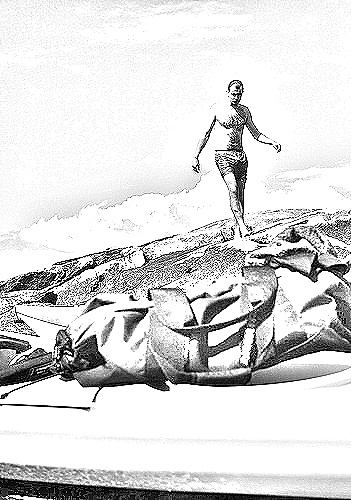
Portrait style: Sketch Portrait